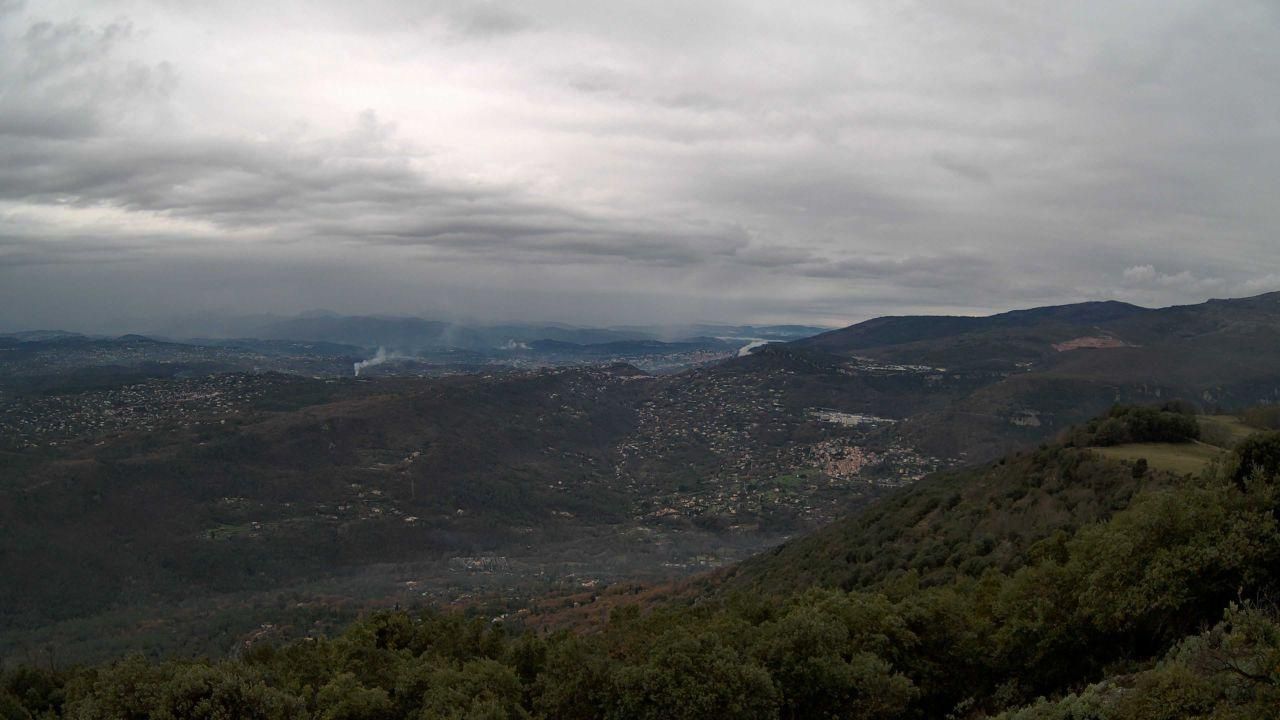
Fire: no
Smoke: yes